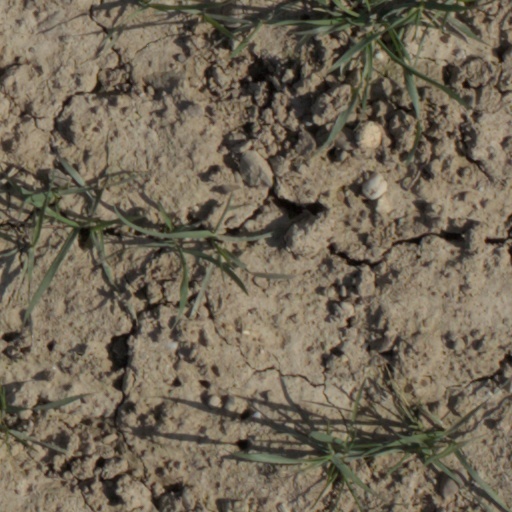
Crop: wheat